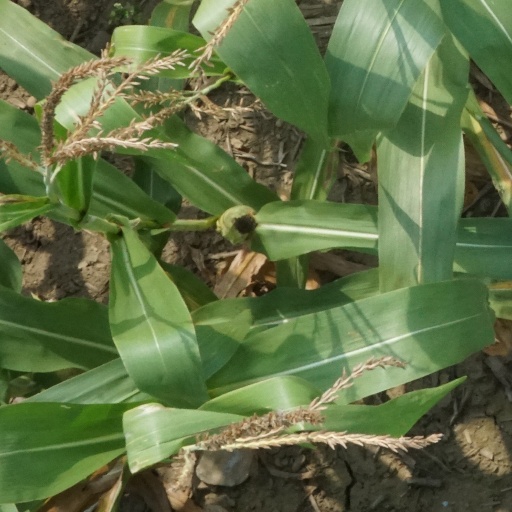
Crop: maize; corn